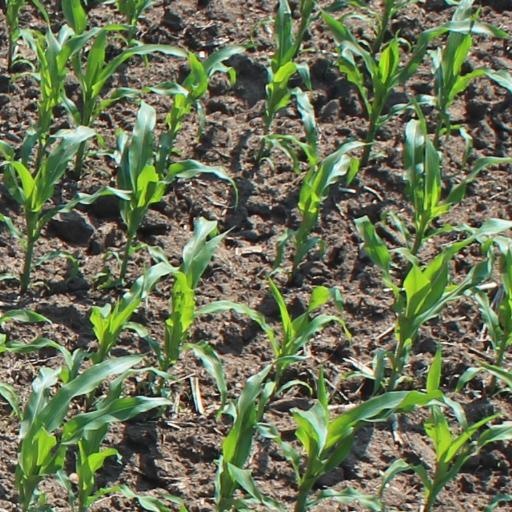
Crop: maize; corn